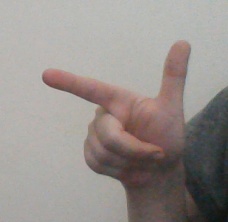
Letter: yaa